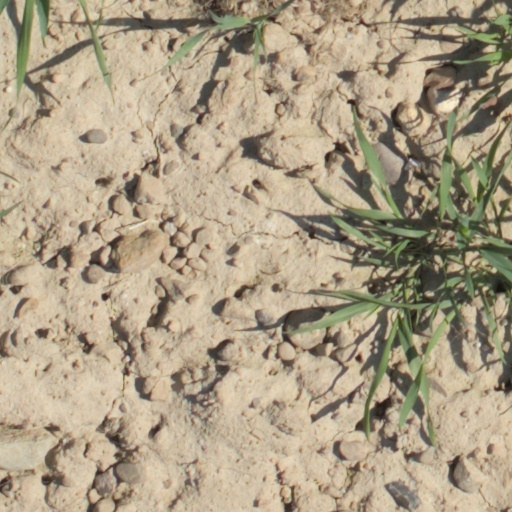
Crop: wheat